Bona Sforza

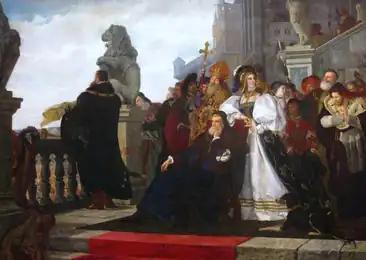
"Chicken War in 1537" by Henryk Rodakowski. Seated Sigismund is accompanied by his wife Bona Sforza and royal court whilst being surrounded by an angry mob at Lwów High Castle.

Believing that one of the most important things needed for strengthening royal authority was appropriate revenue, Bona sought to assemble as much dynastic wealth as possible, which would give her husband's financial independence to defend the kingdom from external threats without the Parliament's slow support. The royal family gained numerous estates in Lithuania and finally took over the Grand Duchy by 1536–1546. She helped to reform agriculture taxation, including uniform duties on the peasants and area measurements. Those actions generated huge profits.